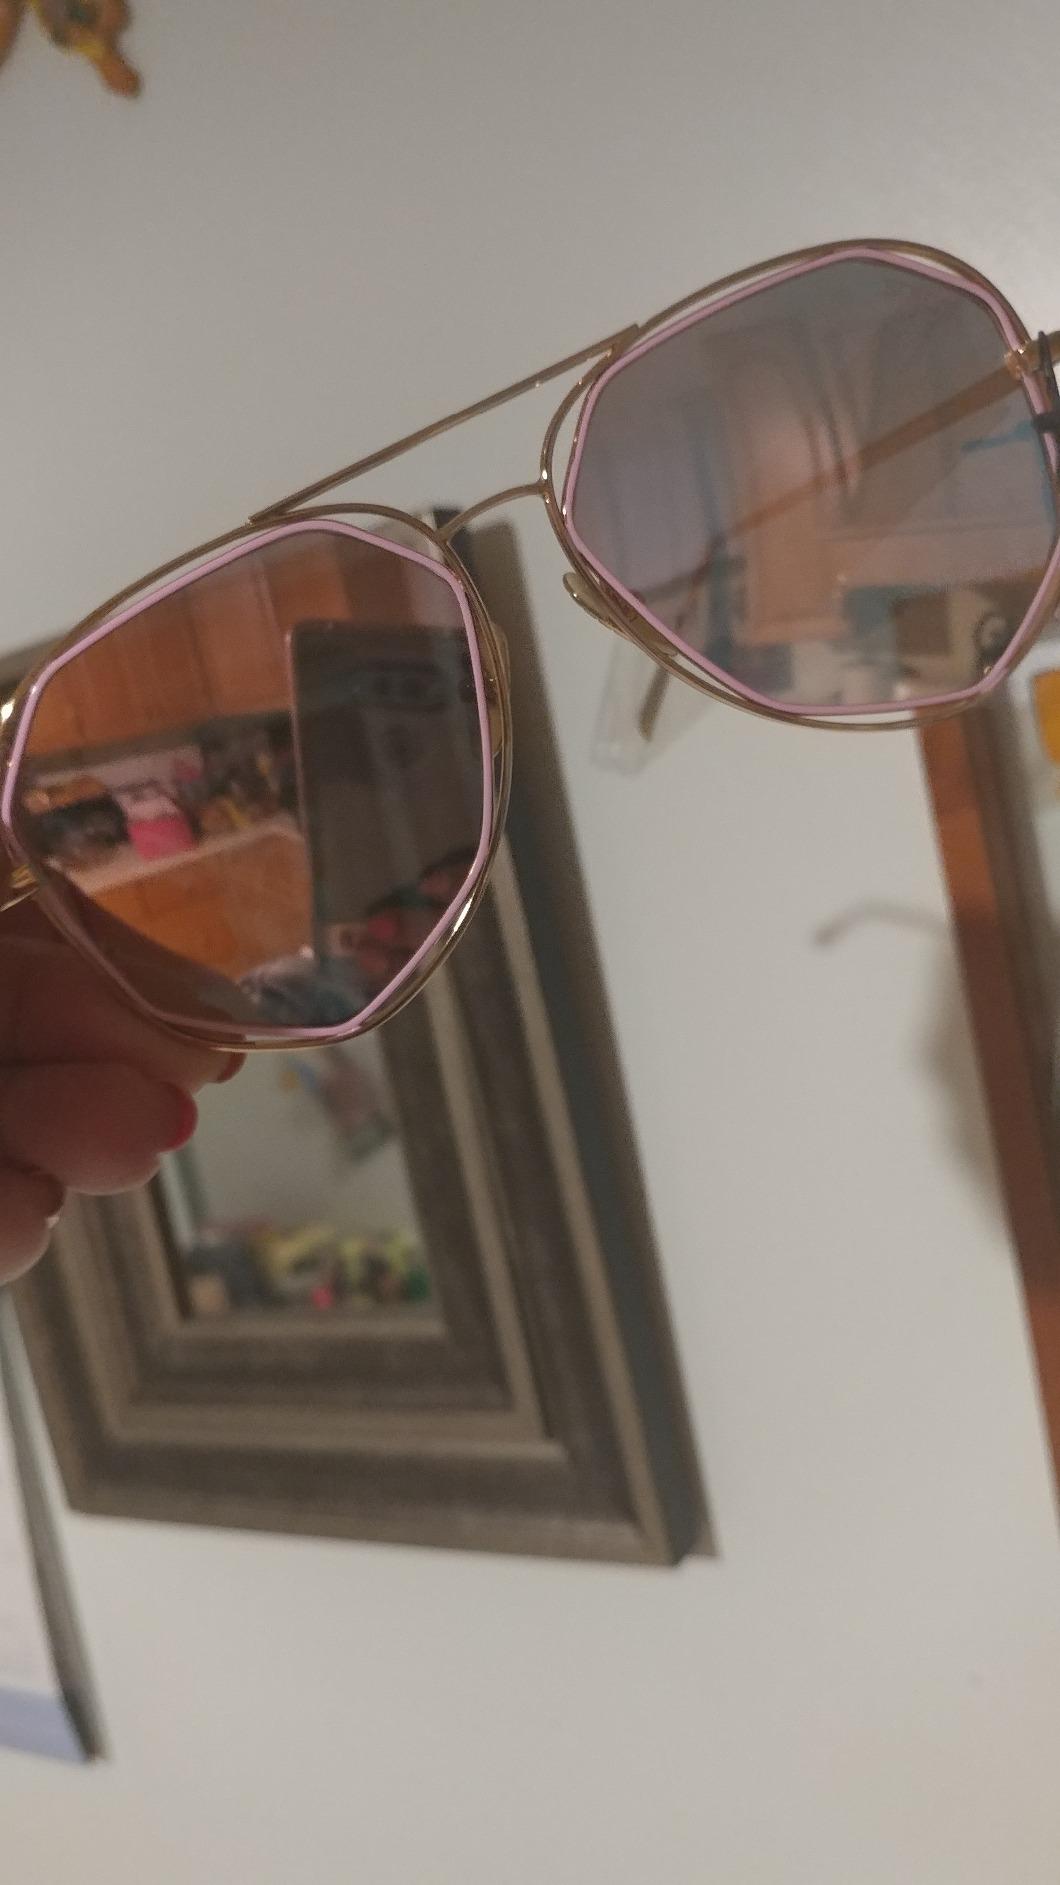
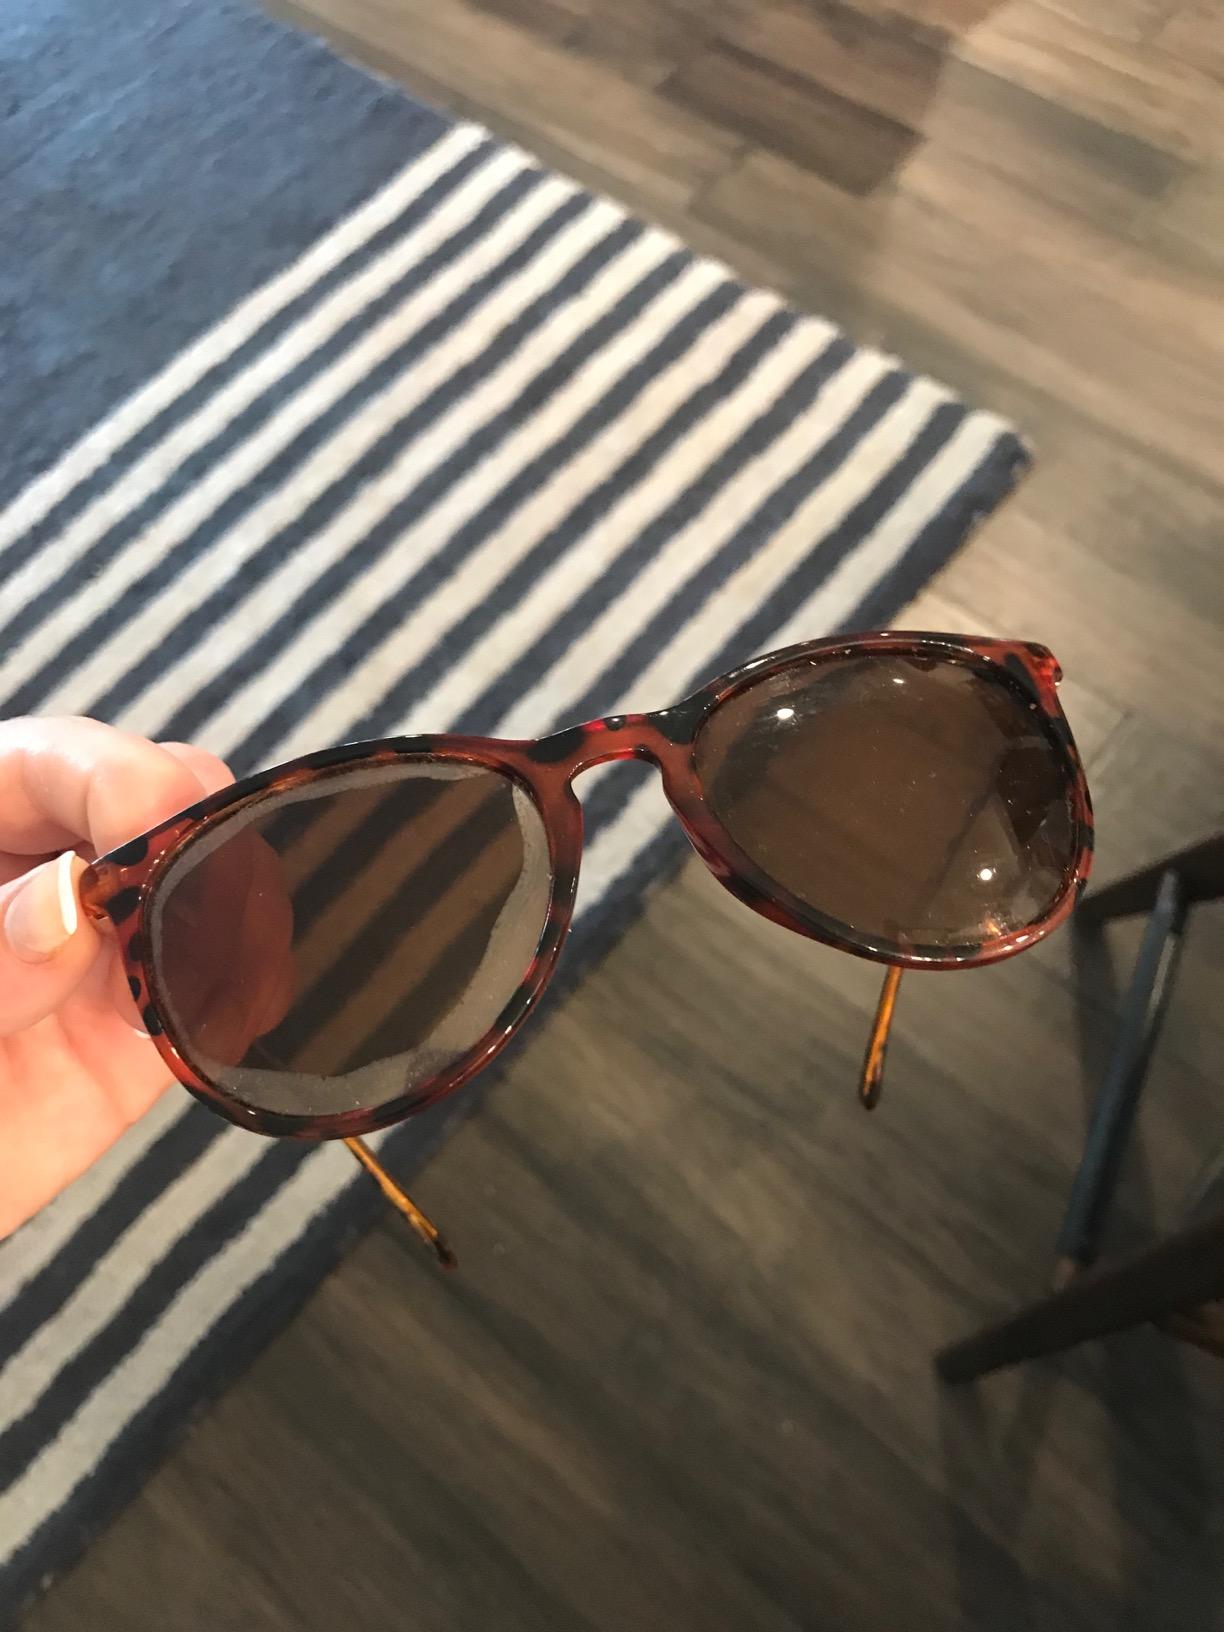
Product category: accessories_sunglasses
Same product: no